623

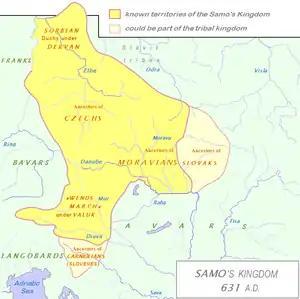
Borders of Slav territories under Samo's rule

Year 623 (DCXXIII) was a common year starting on Saturday of the Julian calendar. The denomination 623 for this year has been used since the early medieval period, when the Anno Domini calendar era became the prevalent method in Europe for naming years.